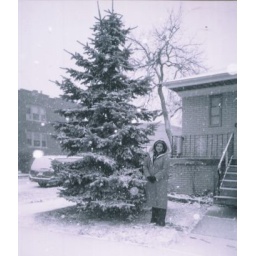
Joselyn in front of a Pine tree one block from our house on our way to work.